Paul Kostacopoulos

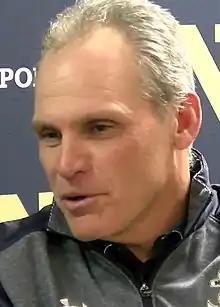
Kostacopoulos in 2017

Paul Kostacopoulos (born November 28, 1964) is an American college baseball coach. He was the head coach of the Navy Midshipmen from 2006 until 2023. Prior to Navy, he was the head coach at both Maine and Providence. With the three programs, Kostacopoulos has appeared in a total of five NCAA tournaments.